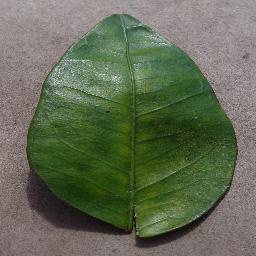
Label: Orange___Haunglongbing_(Citrus_greening)